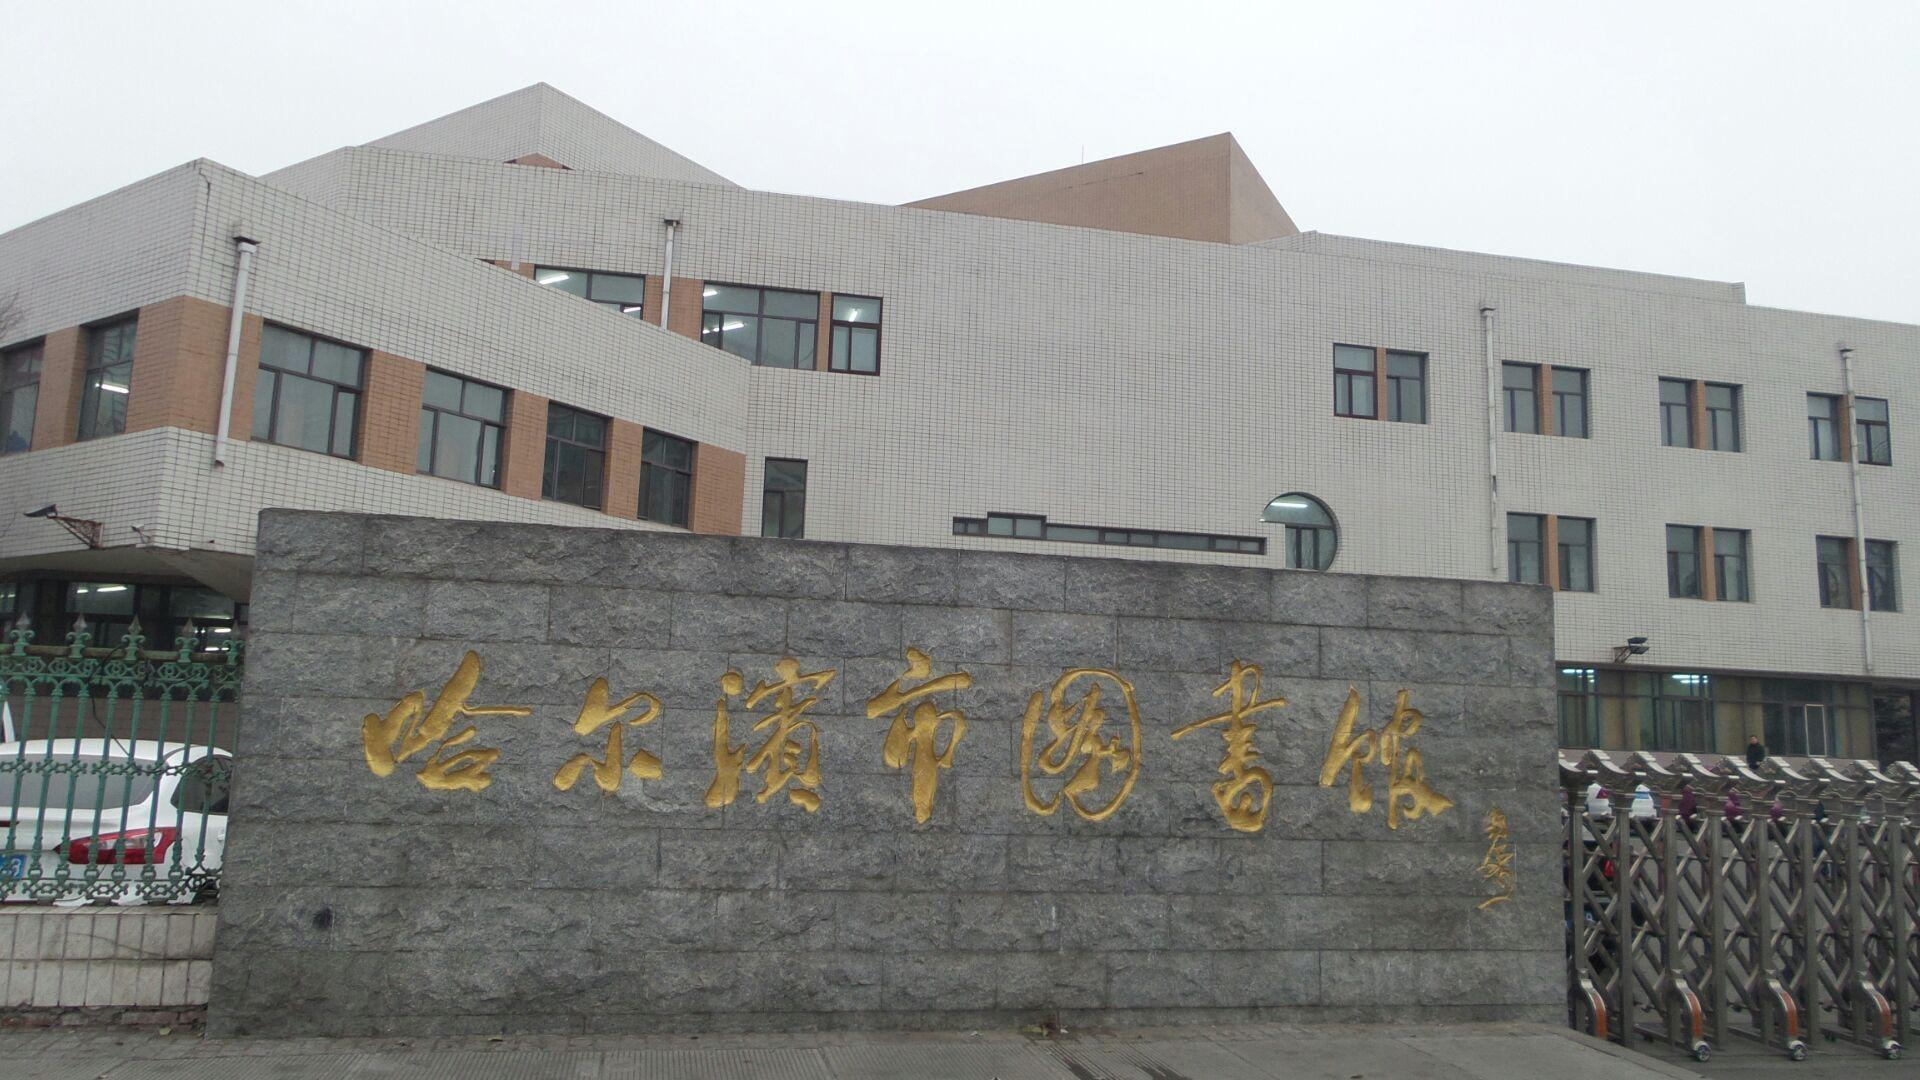
地标名称：哈尔滨市图书馆
所在城市：哈尔滨市·南岗区